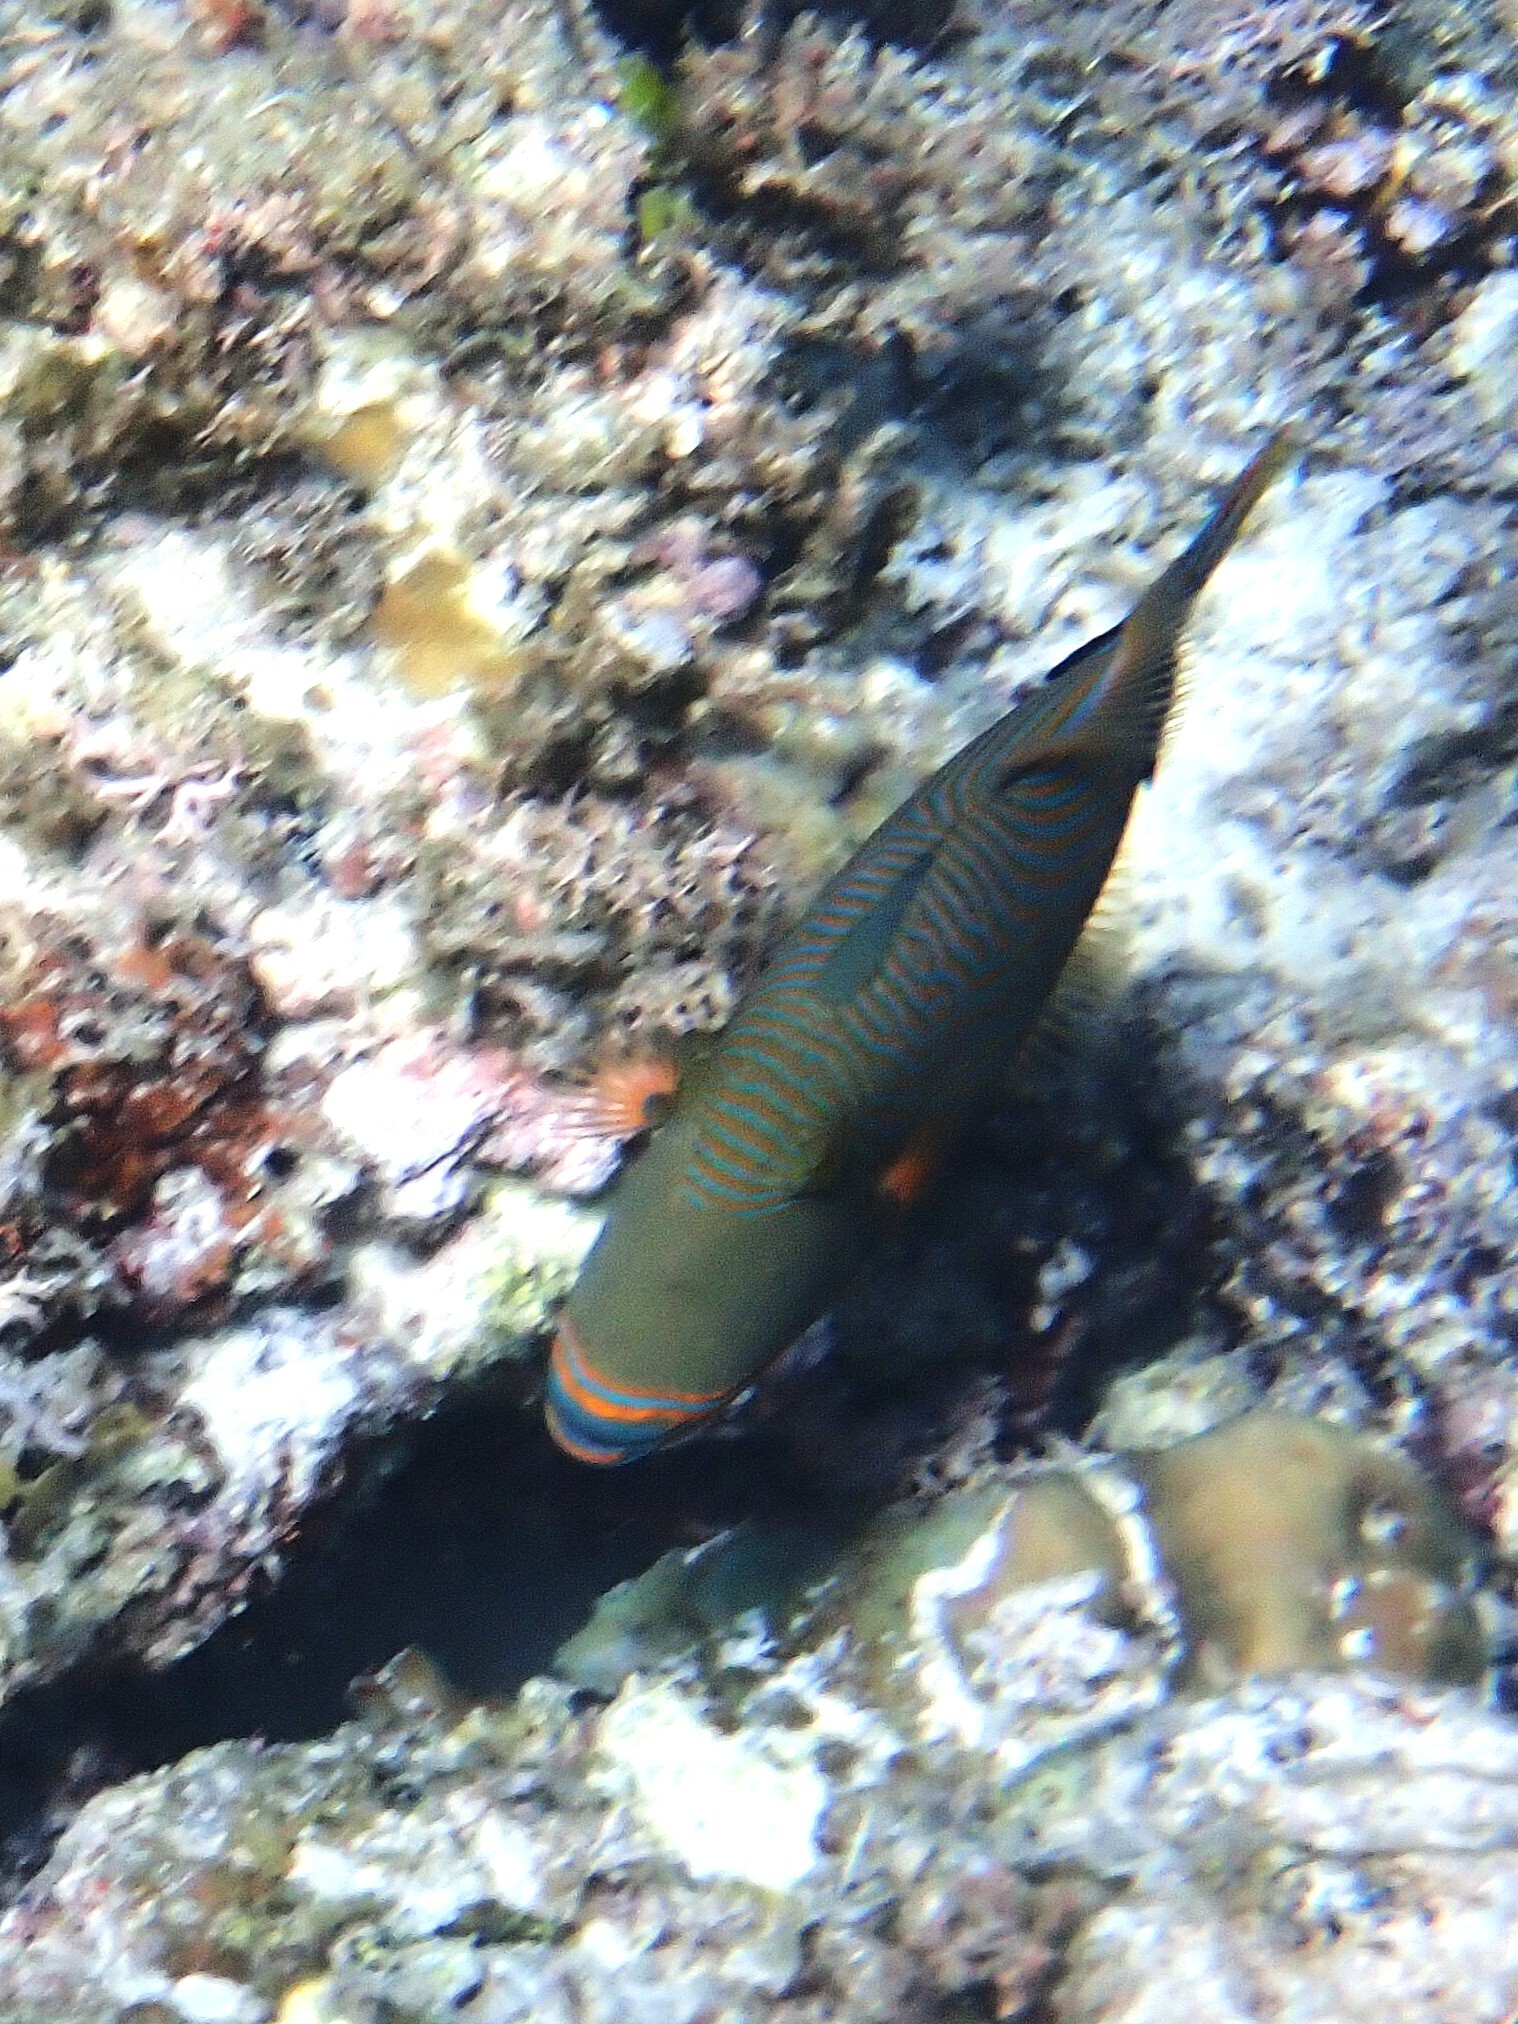
fish (species not among the labelled classes)